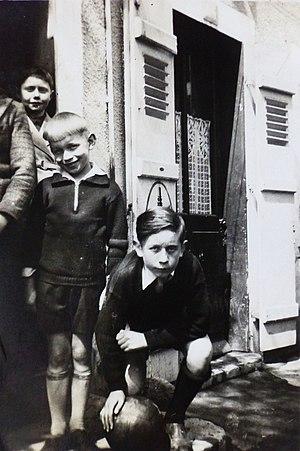
Jean et Jacques Collot et leur cousin germain Guy Couturet jouent au football à Vesoul (1929)
Jean Collot, né le 13 juillet 1917 à Navenne et il mort pour la France le 16 juin 1940 à Béthune, est un soldat français.